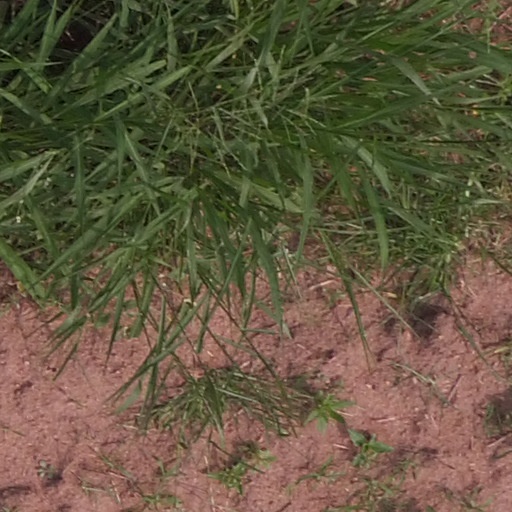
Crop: maize; corn